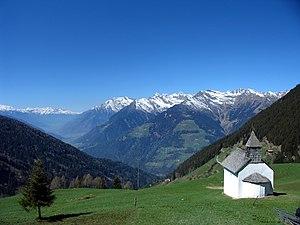
Scena est une commune italienne d'environ 2 900 habitants située près de Méran, dans la province autonome de Bolzano dans la région du Trentin-Haut-Adige dans le nord-est de l'Italie.